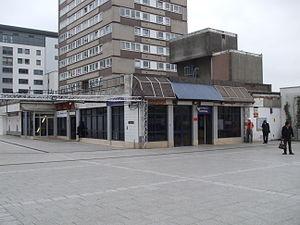
La Bakerloo line est une ligne du métro de Londres, reliant Harrow & Wealdstone au nord-ouest à Elephant & Castle au sud-est. Elle couvre une distance de 23,2 km et dessert 25 stations, dont 15 souterraines. Les principaux centres d'intérêt desservis par la ligne sont : Regent's Park, Oxford Circus, Piccadilly Circus et Waterloo Bridge.